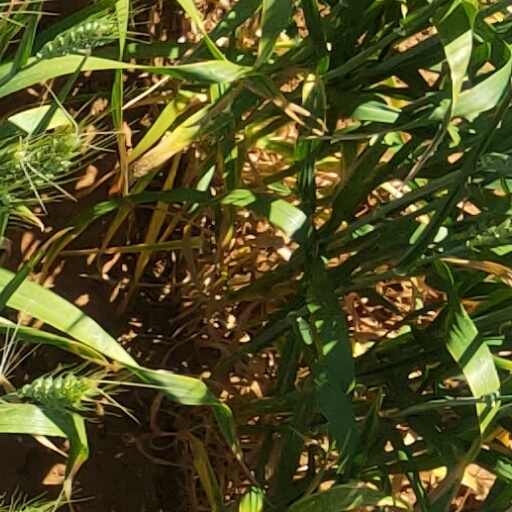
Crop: wheat